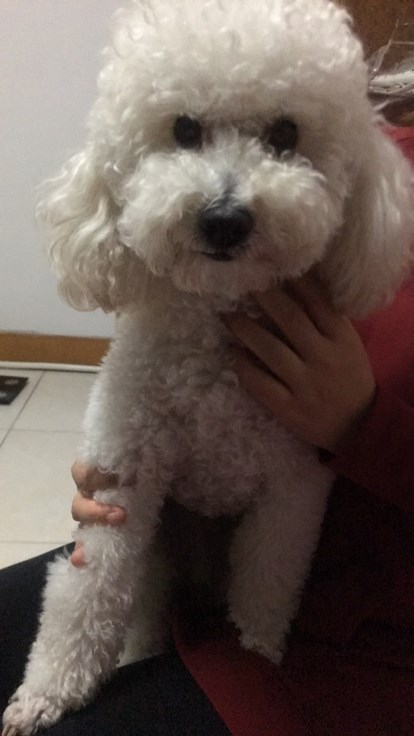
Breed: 2925-n000114-toy_poodle